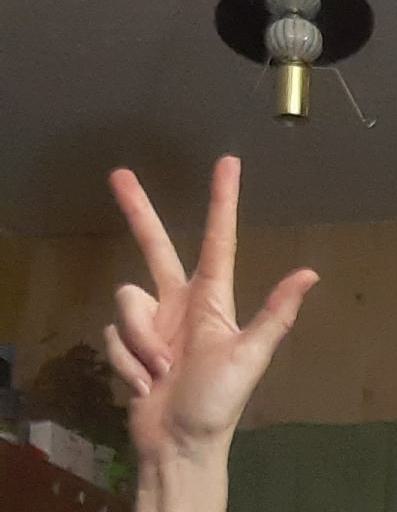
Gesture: three2